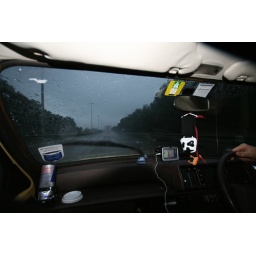
Just what you need in a tiny car on a Belgian motorway with candles for lights!